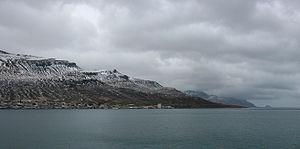
Fáskrúðsfjörður est fjord situé à l'est de l'Islande, dans la région d'Austurland.